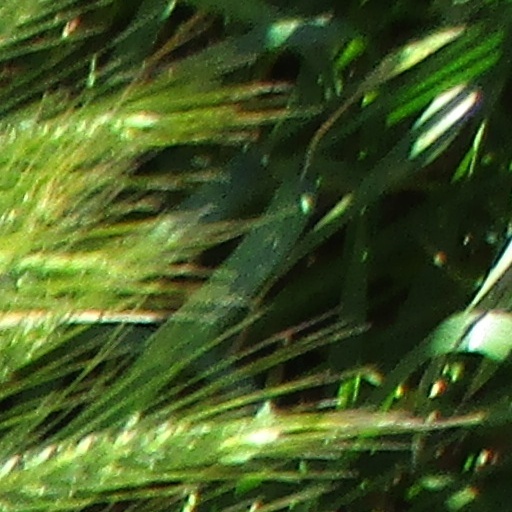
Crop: wheat